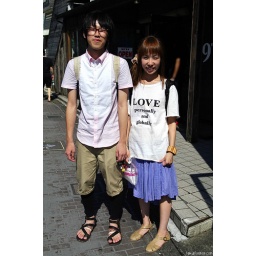
A Japanese guy and girl with cute fashion on the street in Harajuku. Photo was taken in the summer of 2009.